Carlow county football team

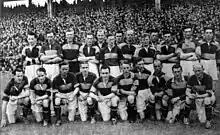
Carlow team of 1944

Carlow have claimed very few honours at senior level. The team won a Leinster Senior Football Championship (SFC) in 1944. The final was played in Athy due to the war and Carlow defeated Dublin by a scoreline of 2–6 to 1–6. Carlow also lost Leinster SFC finals in 1941 and 1942 to the same opposition. Kerry fisherman-publican Paddy Bawn Brosnan kept Carlow from reaching an All-Ireland SFC final in 1944. His second-half goal put Carlow out of the All-Ireland semi-final by a scoreline of 3–3 to 0–10.